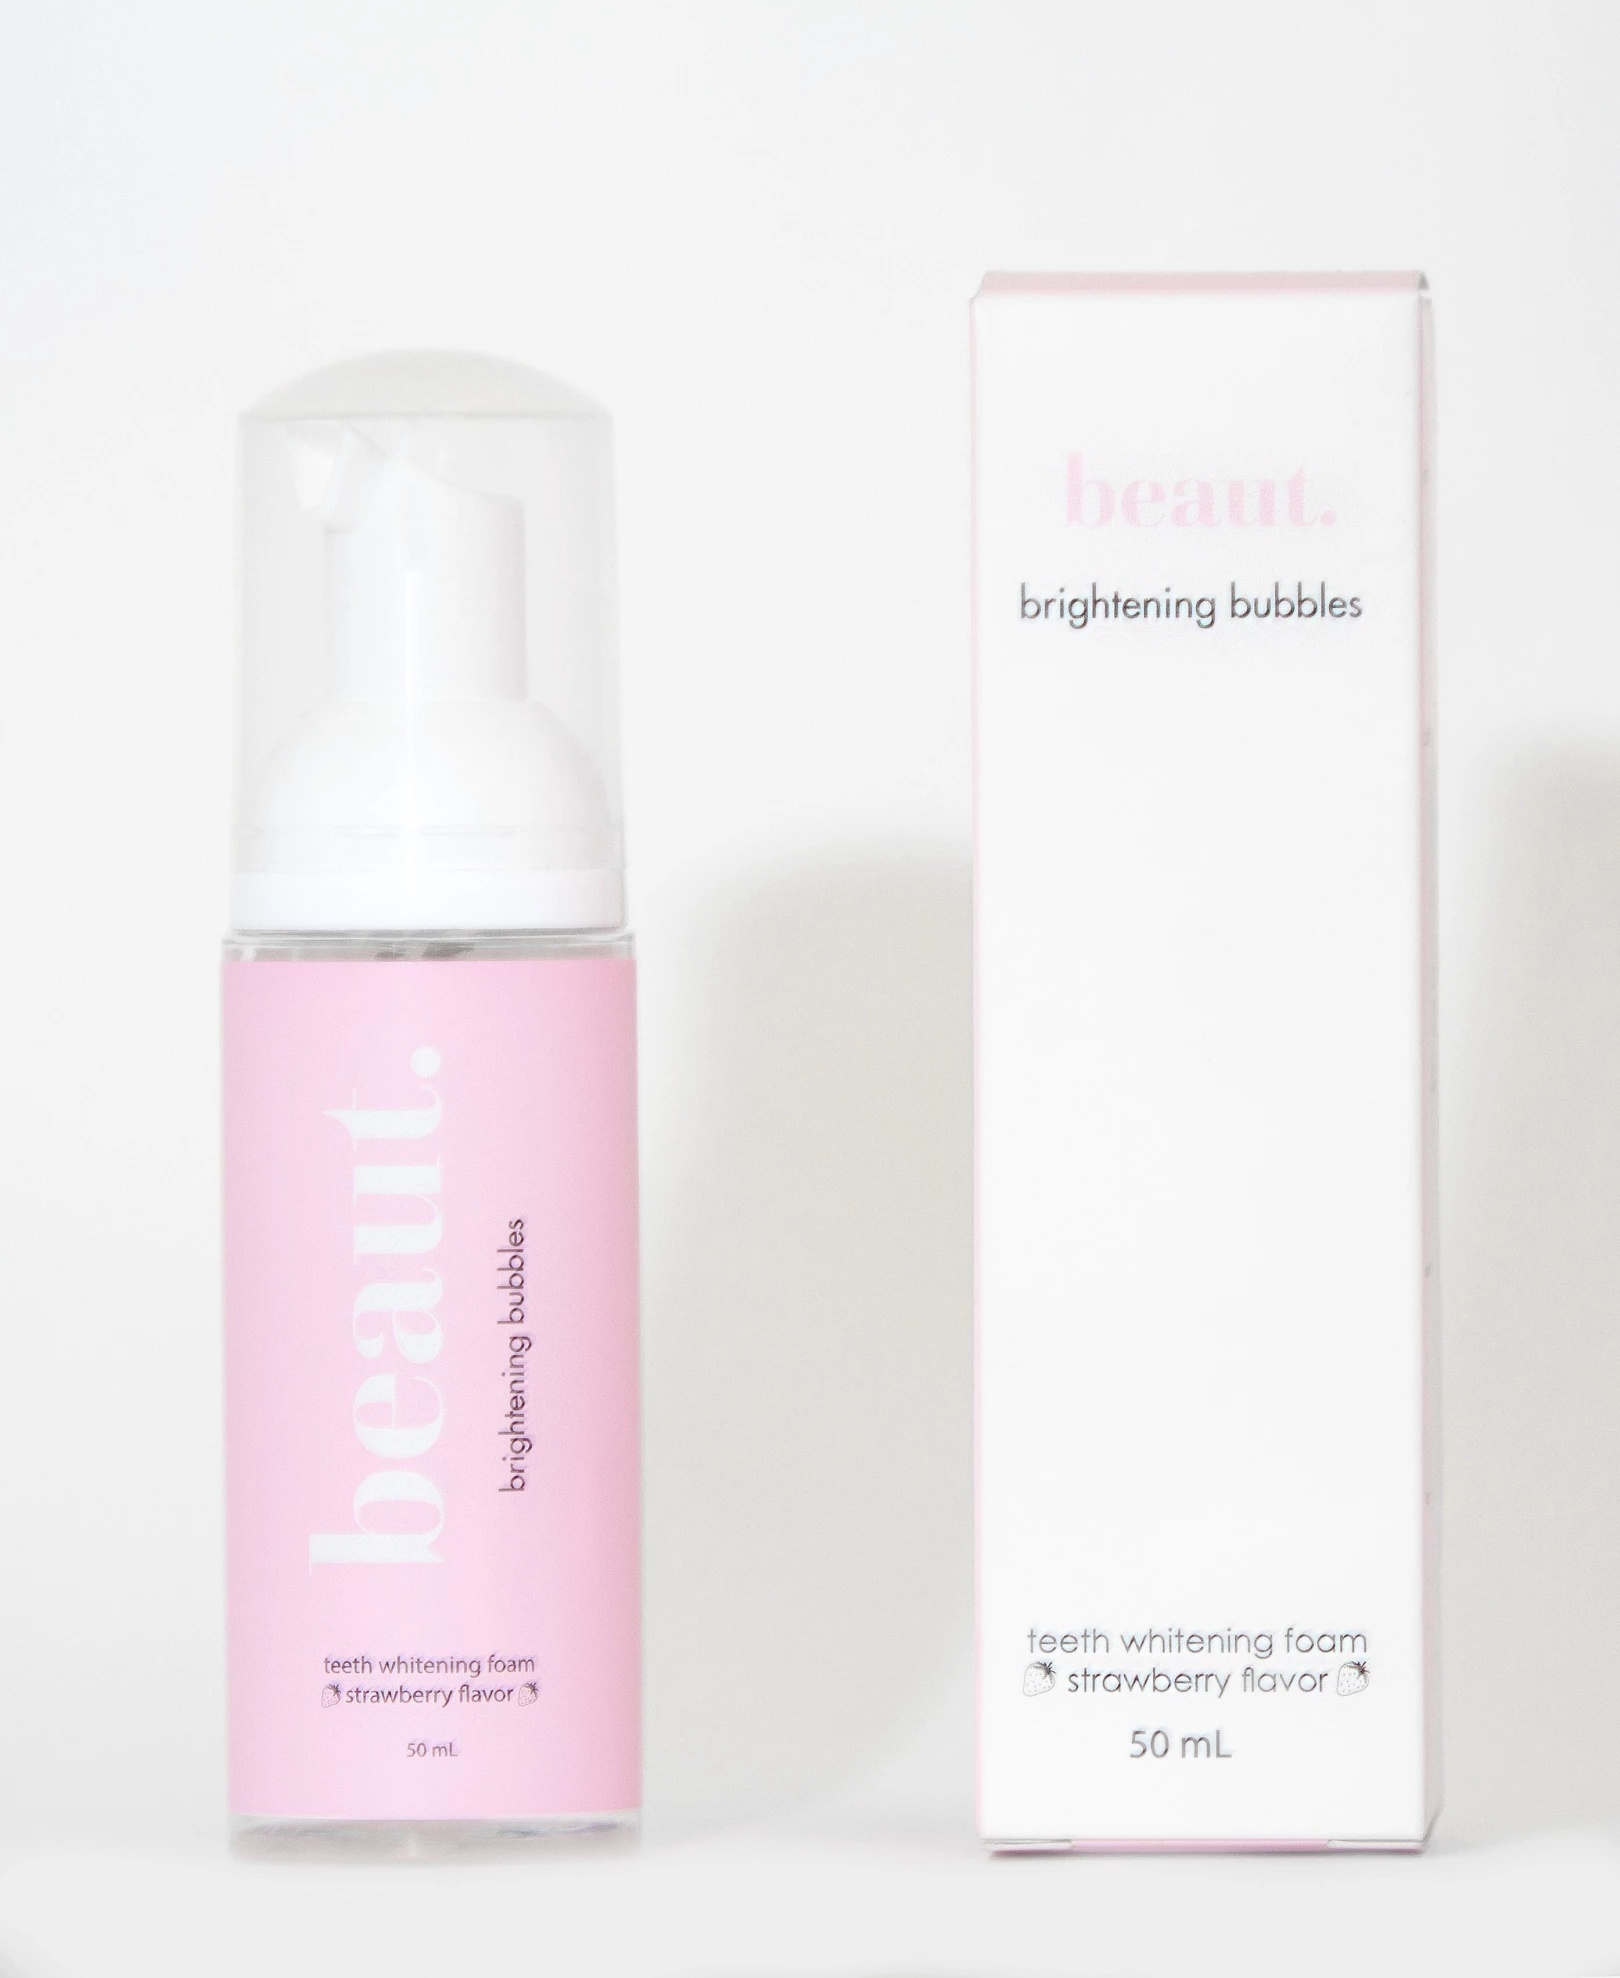
Strawberry Brightening Bubbles
What: Strawberry flavored daily teeth whitening foam that maintains your pearly whites and keep you insta-ready all day long. Instructions: Dispense a pea-sized amount onto toothbrush (either solo on the brush or atop your toothpaste). Brush for up to three minutes. Rinse. Repeat daily. Pro-tip: After use, wait at least 15 minutes before eating or drinking to prevent stains. Ingredients: Water, Propylene Glycol, Glycerin, Poloxamer 407, Sodium Phytate, Sodium Citrate, Tetrasodium Pyrophosphate, Sodium Dodecyl Sulfate, Polysorbate 20, Sodium Benzoate, L-Menthol, Sodium Saccharin, CMC.
Brand: H5 Buckin' Broncs Boutique
Category: Health & Beauty > Personal Care > Oral Care > Teeth Whiteners > Whitening Foam